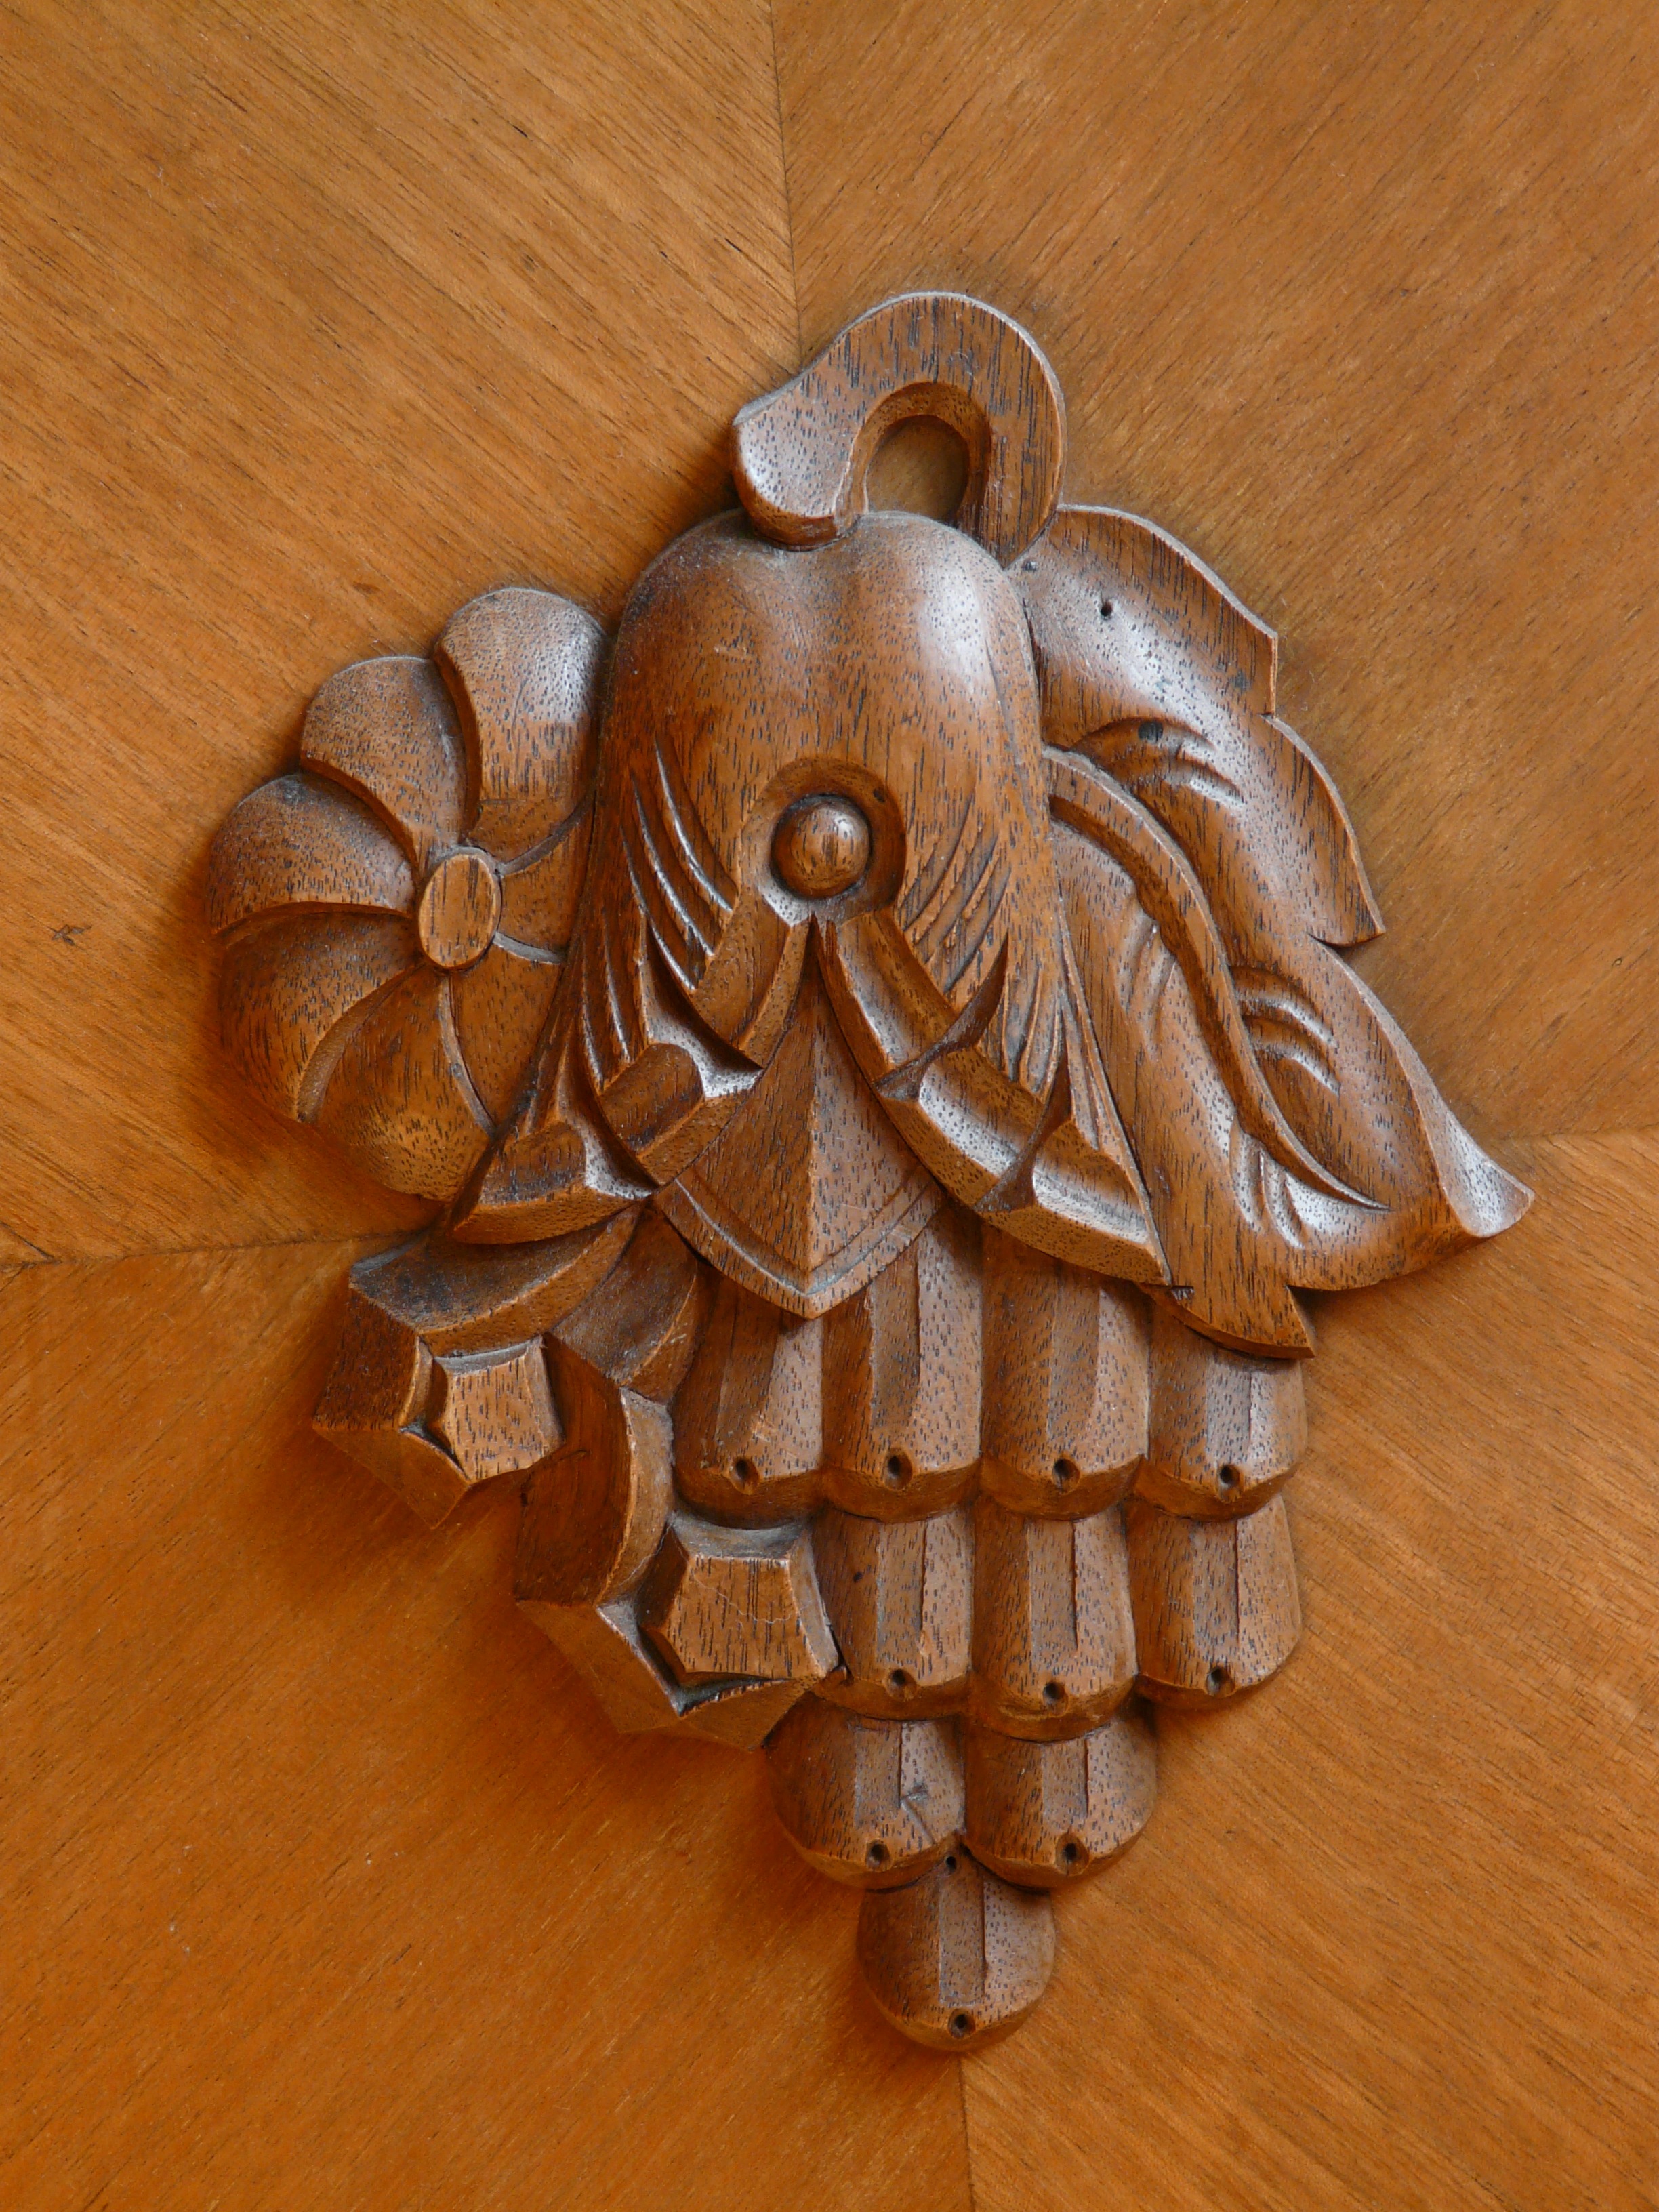
wood, flower, ornament, sculpture, art, carving, relief